Describe the emotion expressed in this image:  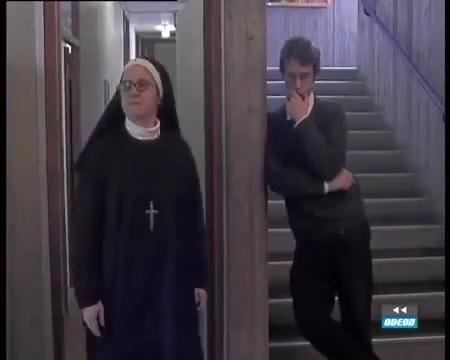
This person displays Fear, valence and arousal with high intensity.